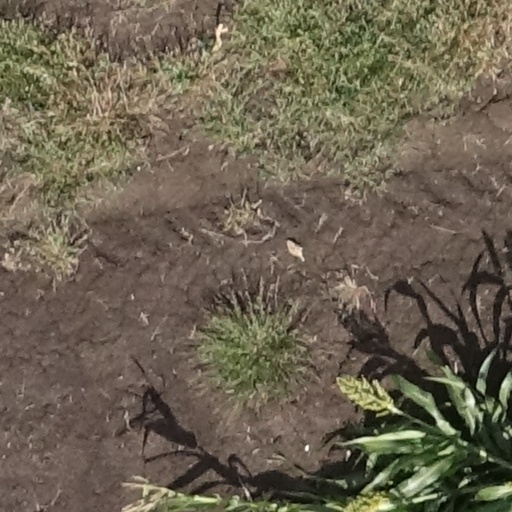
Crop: sorghum